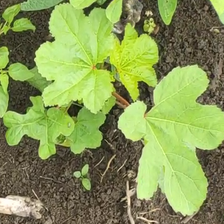
Weed species: Little_Mallow(Malva parviflora)